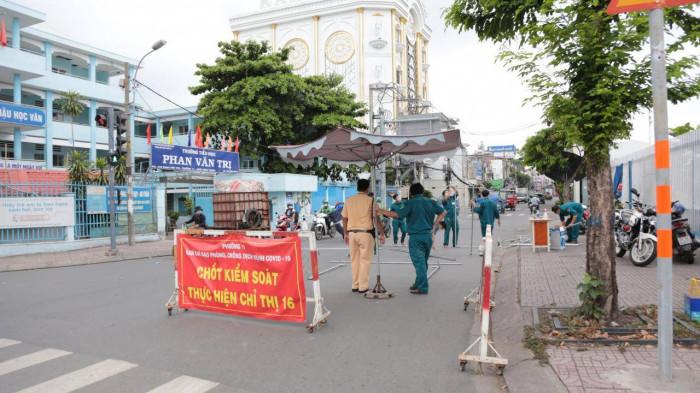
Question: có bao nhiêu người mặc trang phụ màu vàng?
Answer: có một người